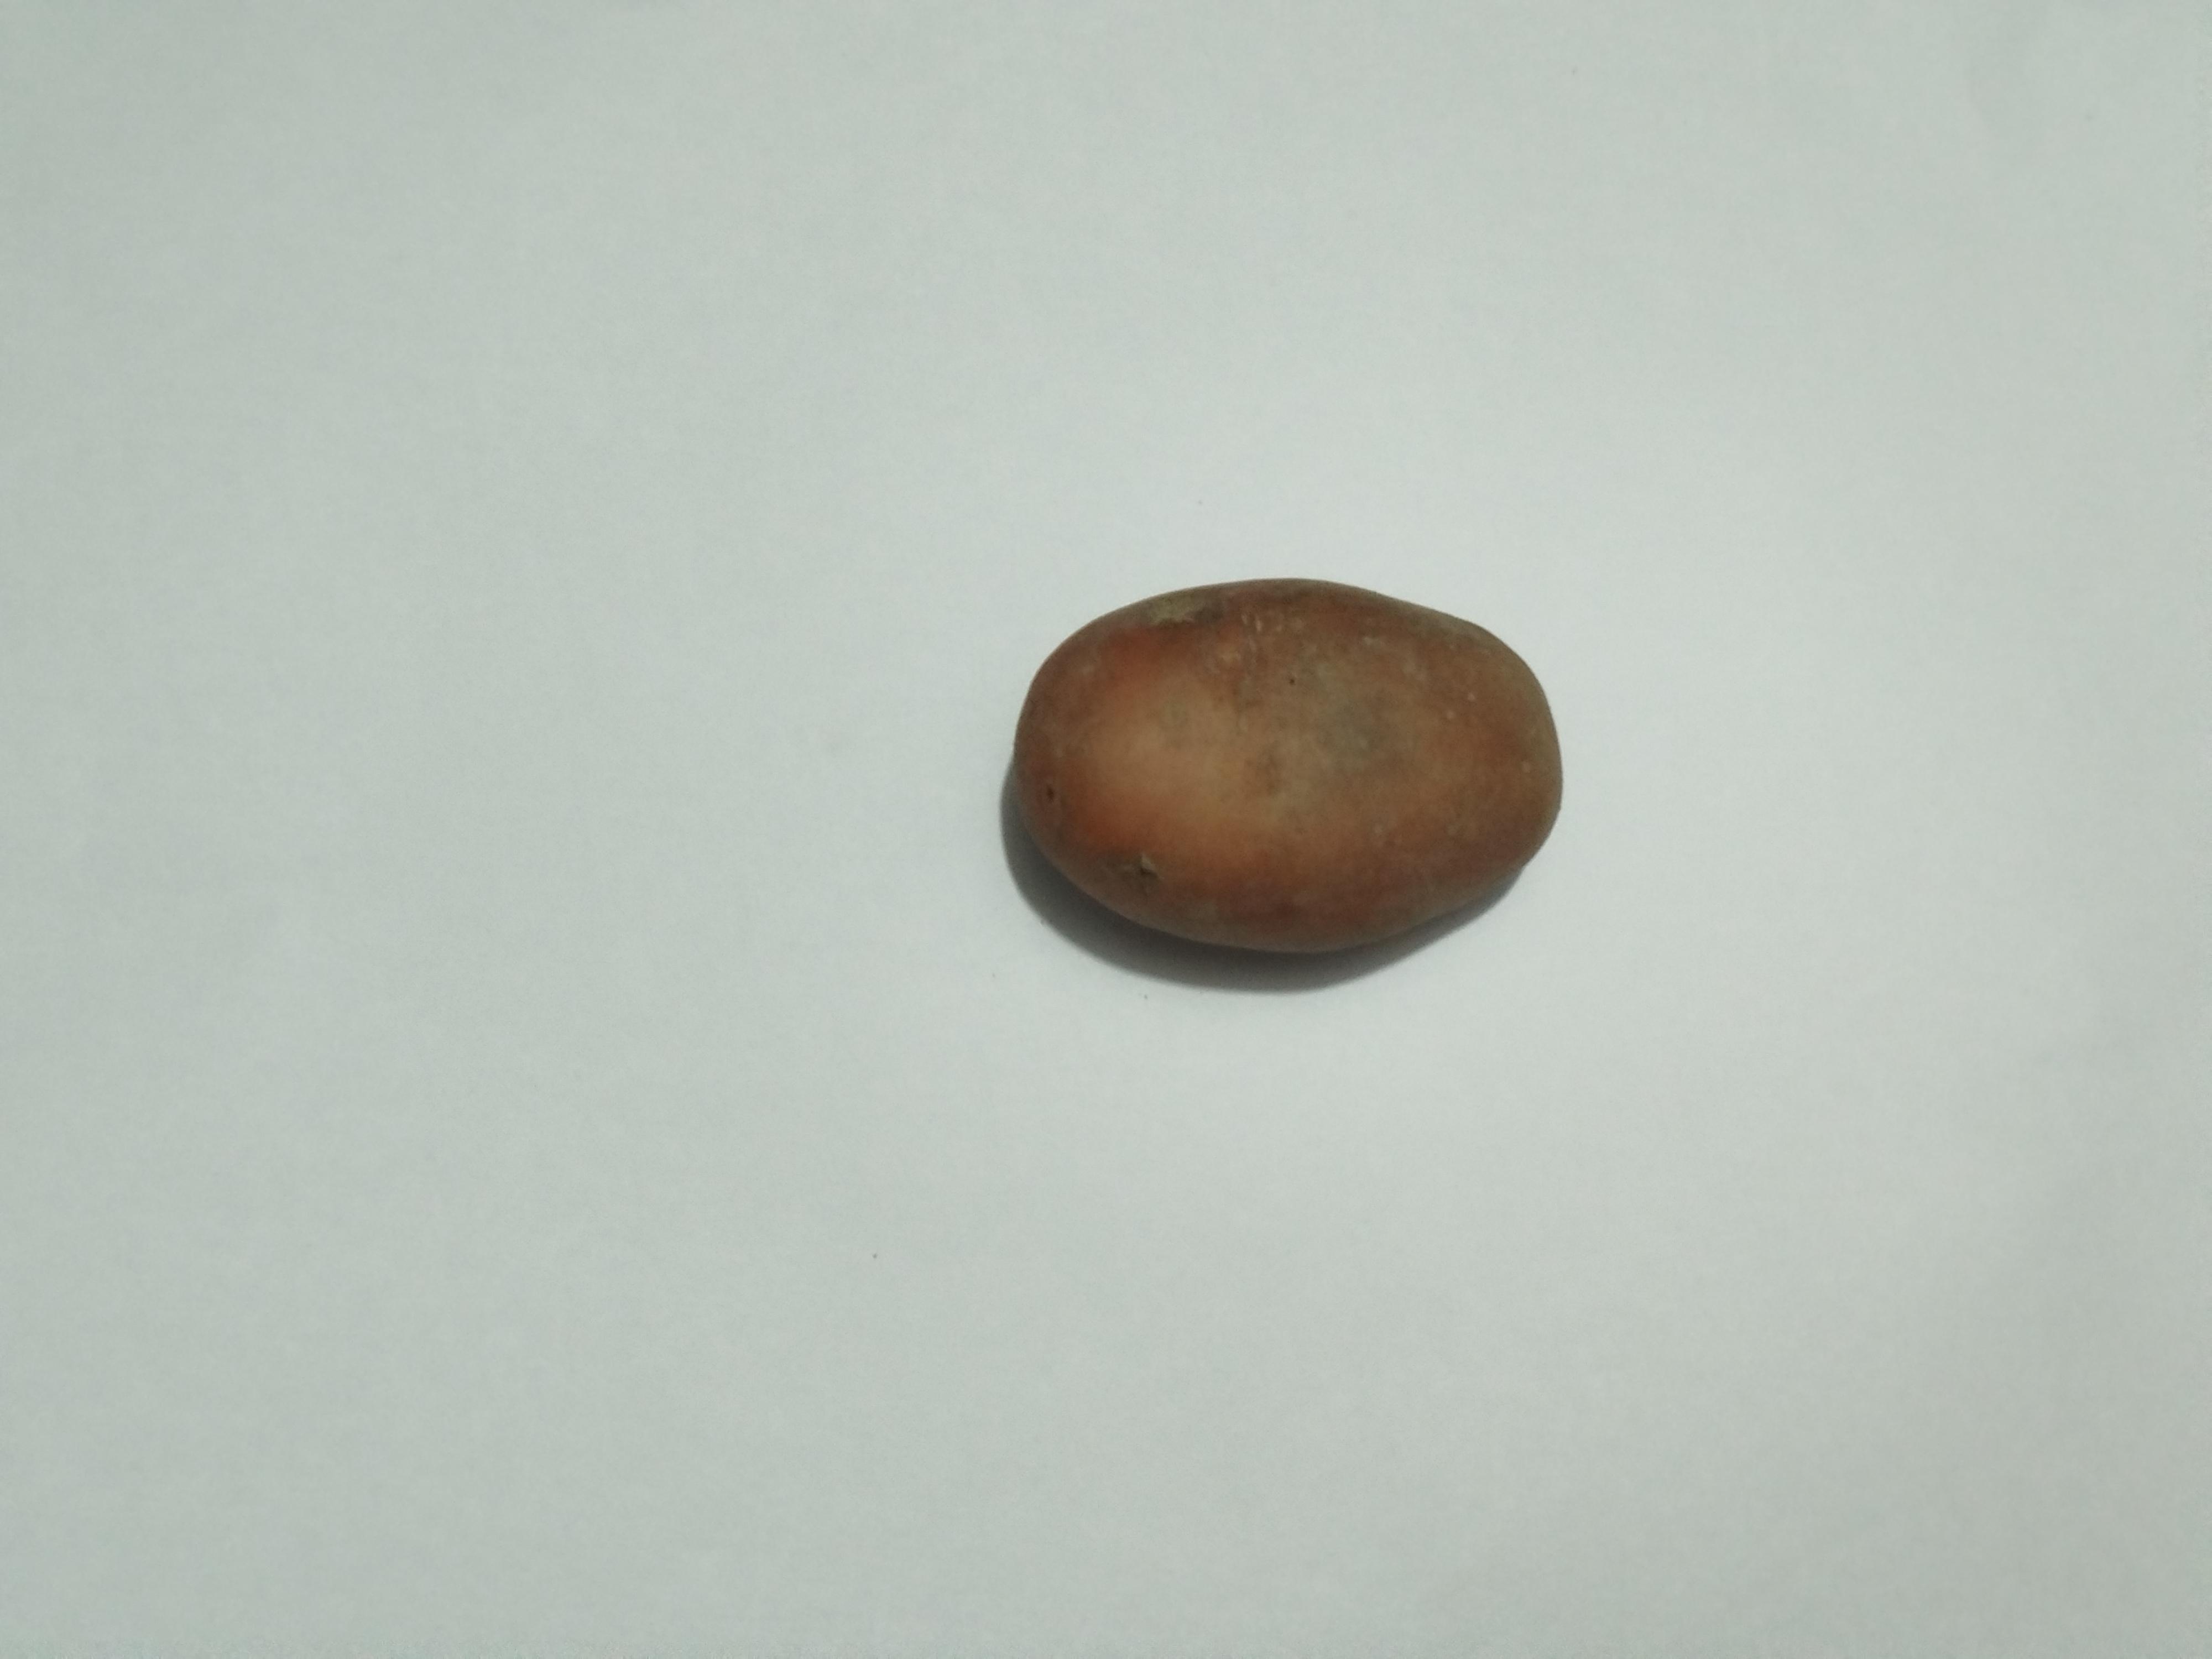
Label: Potato